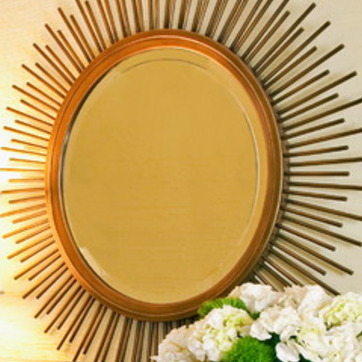
Material: mirror